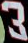
Number: 3